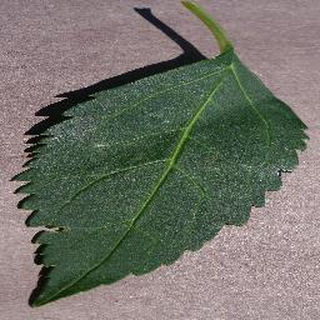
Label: healthy_cherry